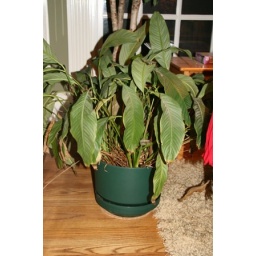
Garden-live plant in pot $10